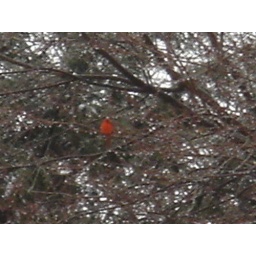
first cardinal in tree